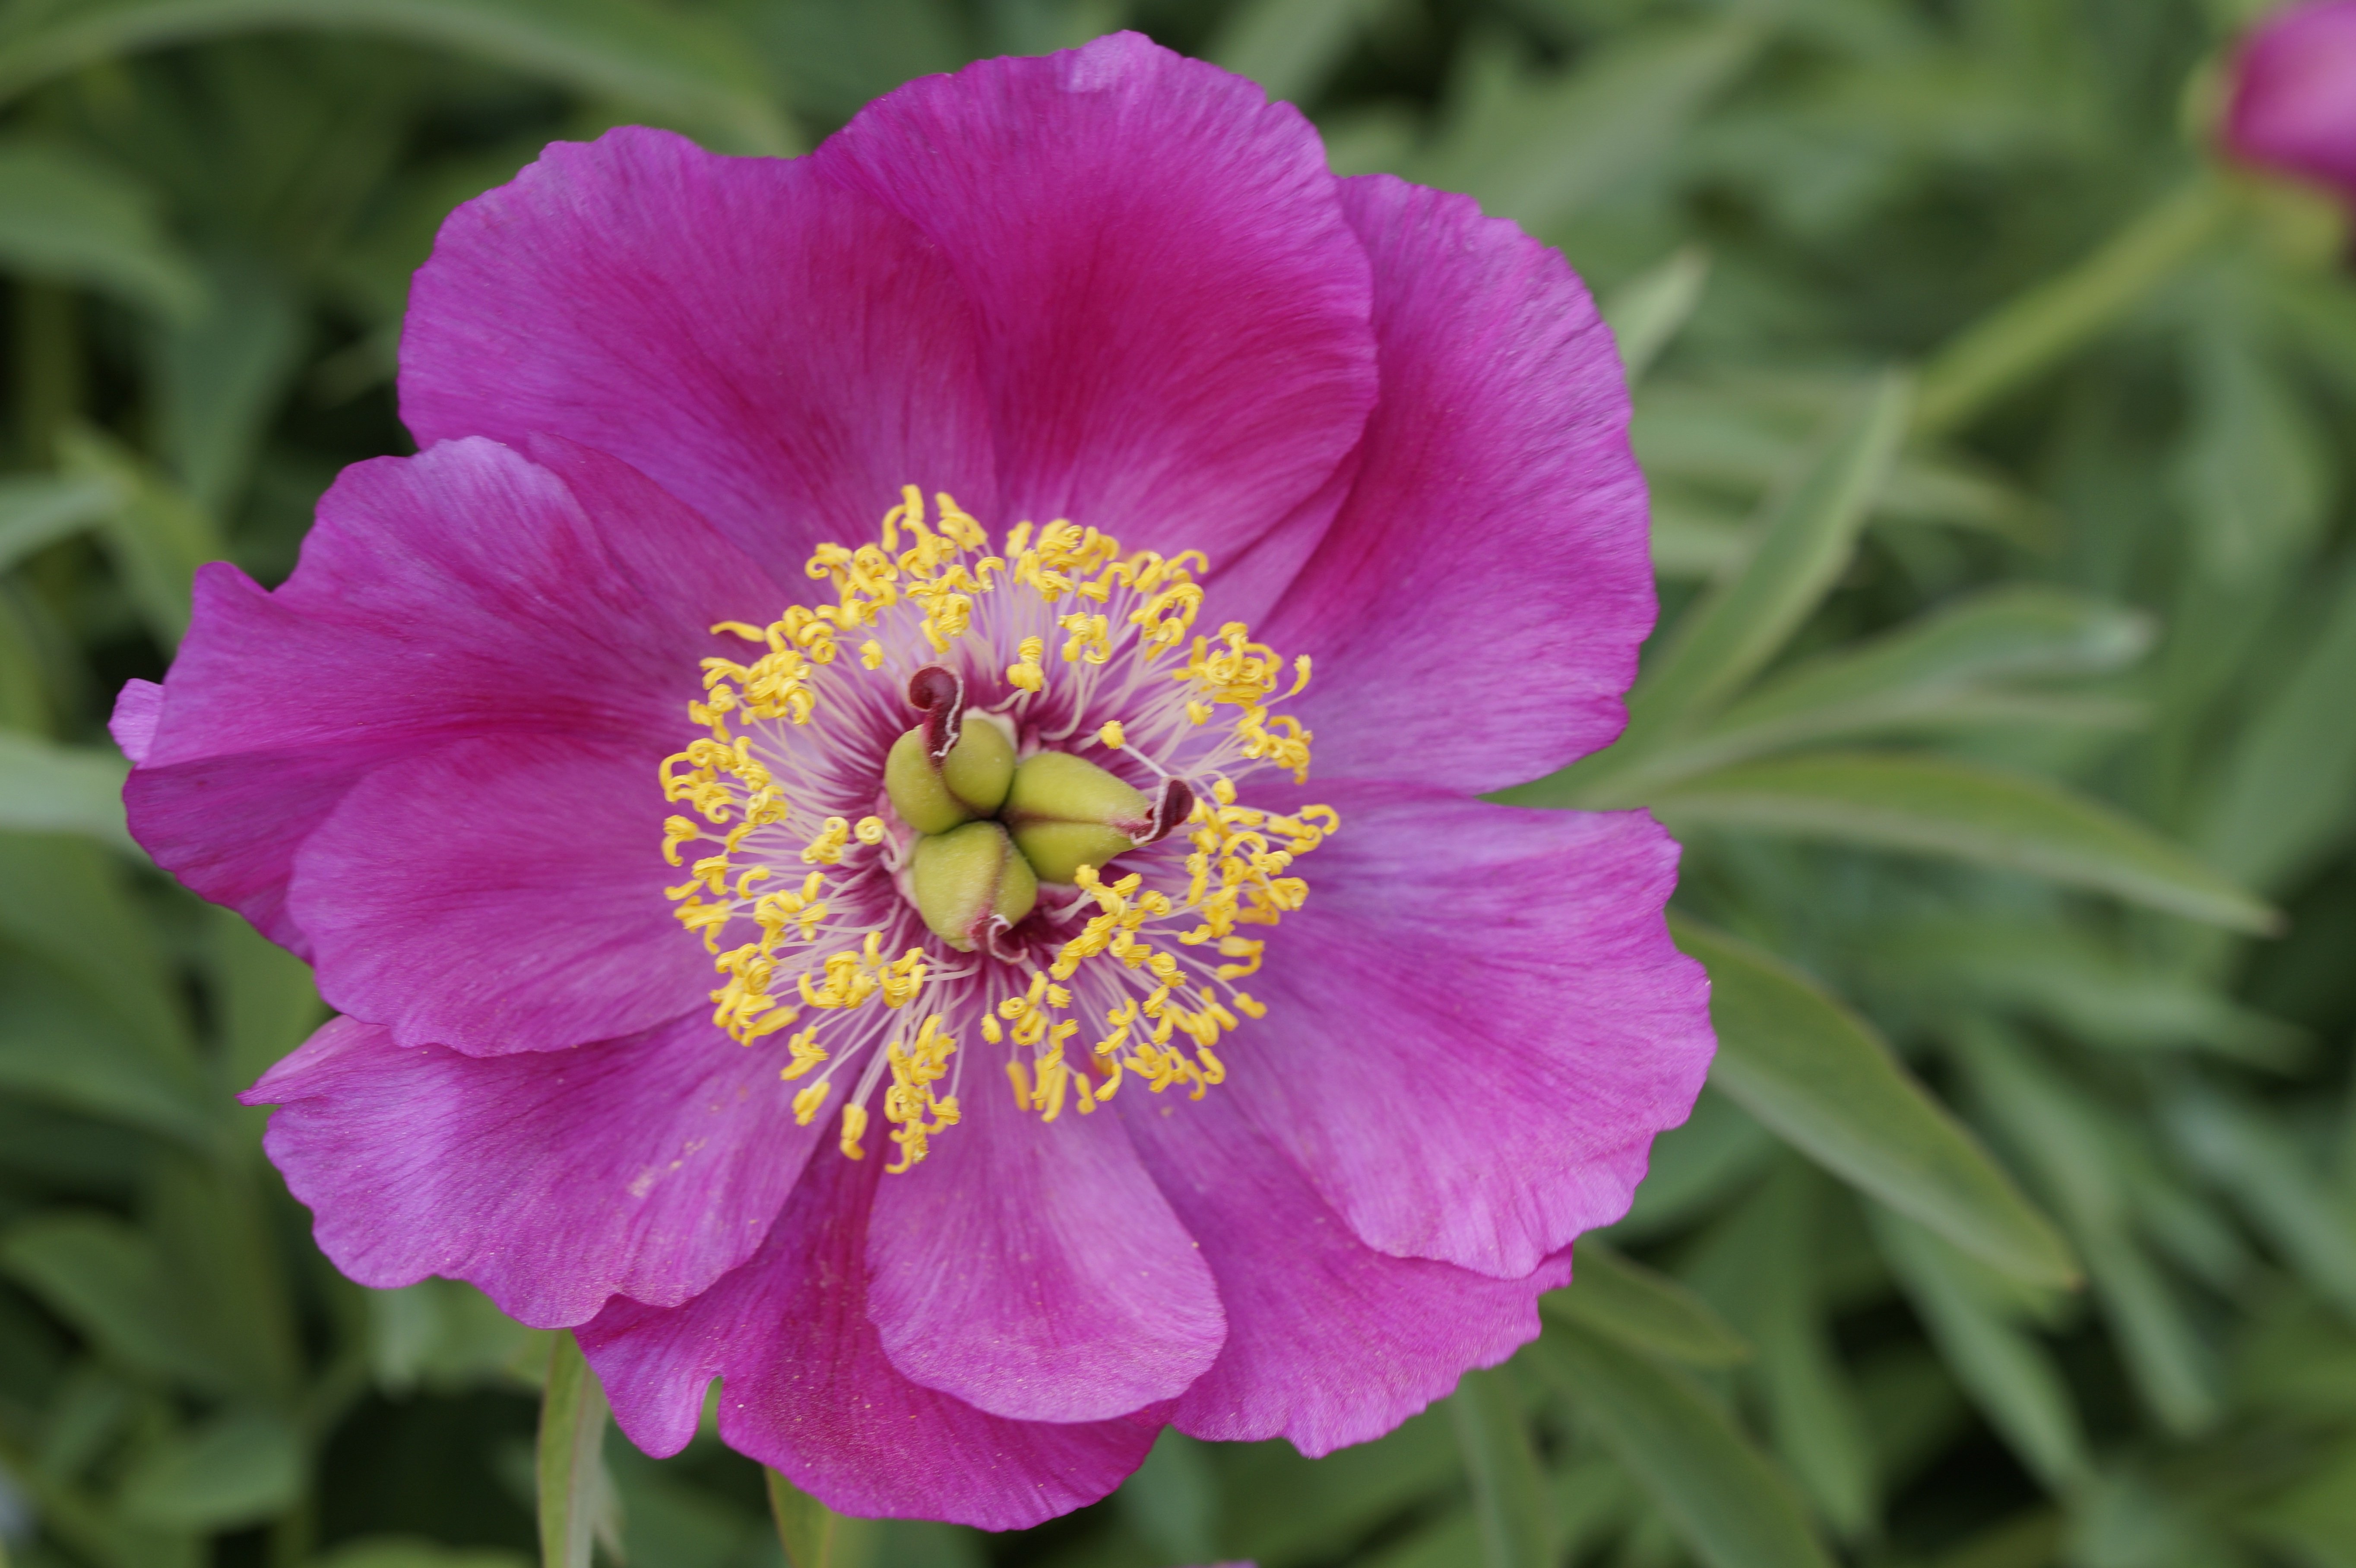
nature, blossom, plant, flower, petal, bloom, spring, lush, macro, pink, close, flora, flowers, may, flower garden, peony, macro photography, ornamental plant, flowering plant, pentecost, annual plant, land plant